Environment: real
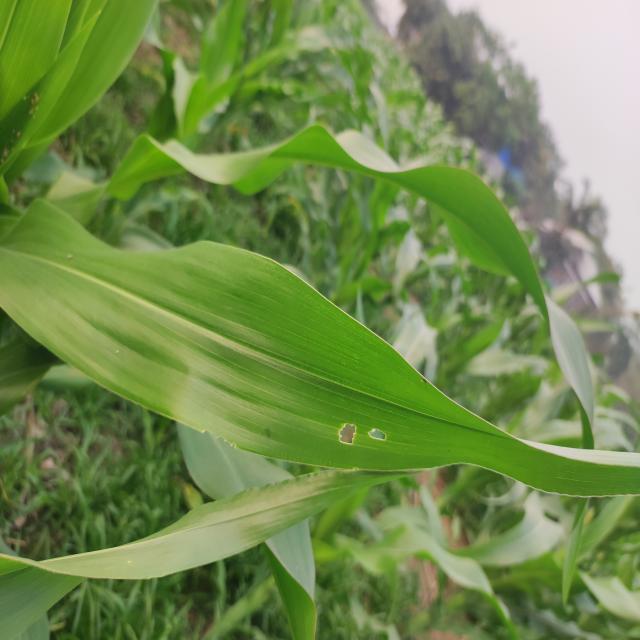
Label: fall_armyworm